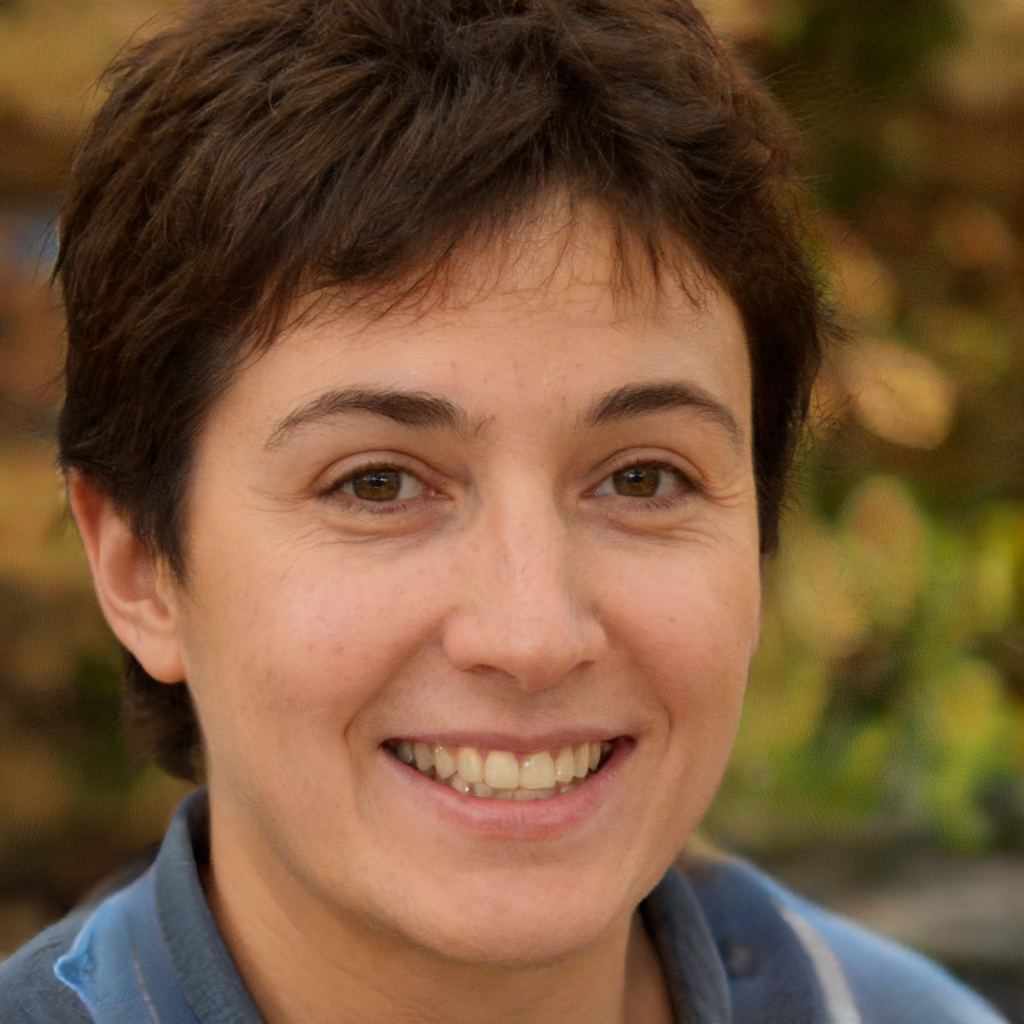
Label: Colored